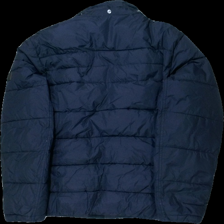
View: back
Type: Jacket
Category: Men
Brand: Indigo
Colors: Blue, Red, White, Black
Material: 100% nylon
Pattern: Logo print
Cut: Turtle neck
Size: L
Season: All
Stains: Minor
Damage: saknas luva, smuts fläckar och nopprigt
Damage location: top center
Damage 2: vågiga dragkedjor
Damage 2 location: middle center
Damage 3: smuts fläckar
Damage 3 location: bottom center
Price range: <50
Recommended usage: Export
Description: puffig jacka
Comment: saknas luva